Enzo Jannacci

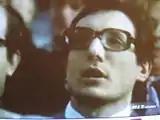
Jannacci in "L'udienza" (1971)

Between 1968 and 1972 Jannacci temporarily slowed his activities focusing on his activity as a doctor; during these years he however appeared as leading actor in two films, Mario Monicelli's "Le coppie" (in the segment "Il frigorifero") and Marco Ferreri's "L'udienza". In 1973 he wrote the comedy play "Il poeta e il contadino", that was later turned in a TV-series broadcast by RAI, and in 1974 he wrote, together with , the book "L'incompiuter". In these years he also successfully composed several film soundtracks, including Mario Monicelli's "Come Home and Meet My Wife" and the Academy Award-nominated Lina Wertmüller's "Seven Beauties". In 1975 he published the album "Quelli che..." and the eponymous single became one of his most known songs, especially thanks to the variety show "Quelli che... il Calcio" that used it as the theme song for eight years.